Andy Preston (politician)

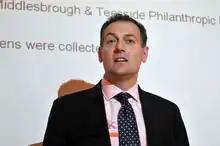

Andy Preston (born 31 July 1966) is a British politician, charity chairman, and businessman. An independent, he served as the directly elected Mayor of Middlesbrough from 2019 until 2023.